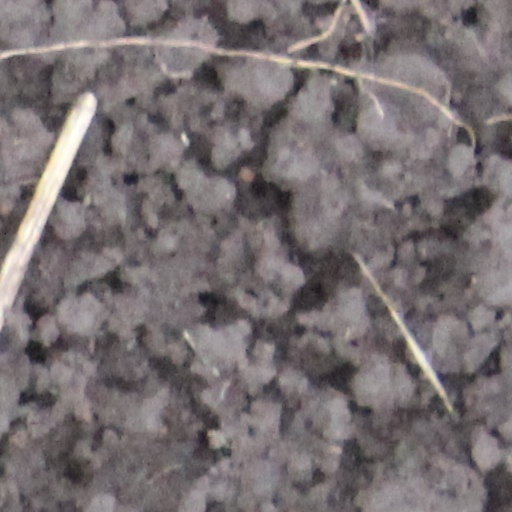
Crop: wheat